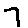
Label: 7